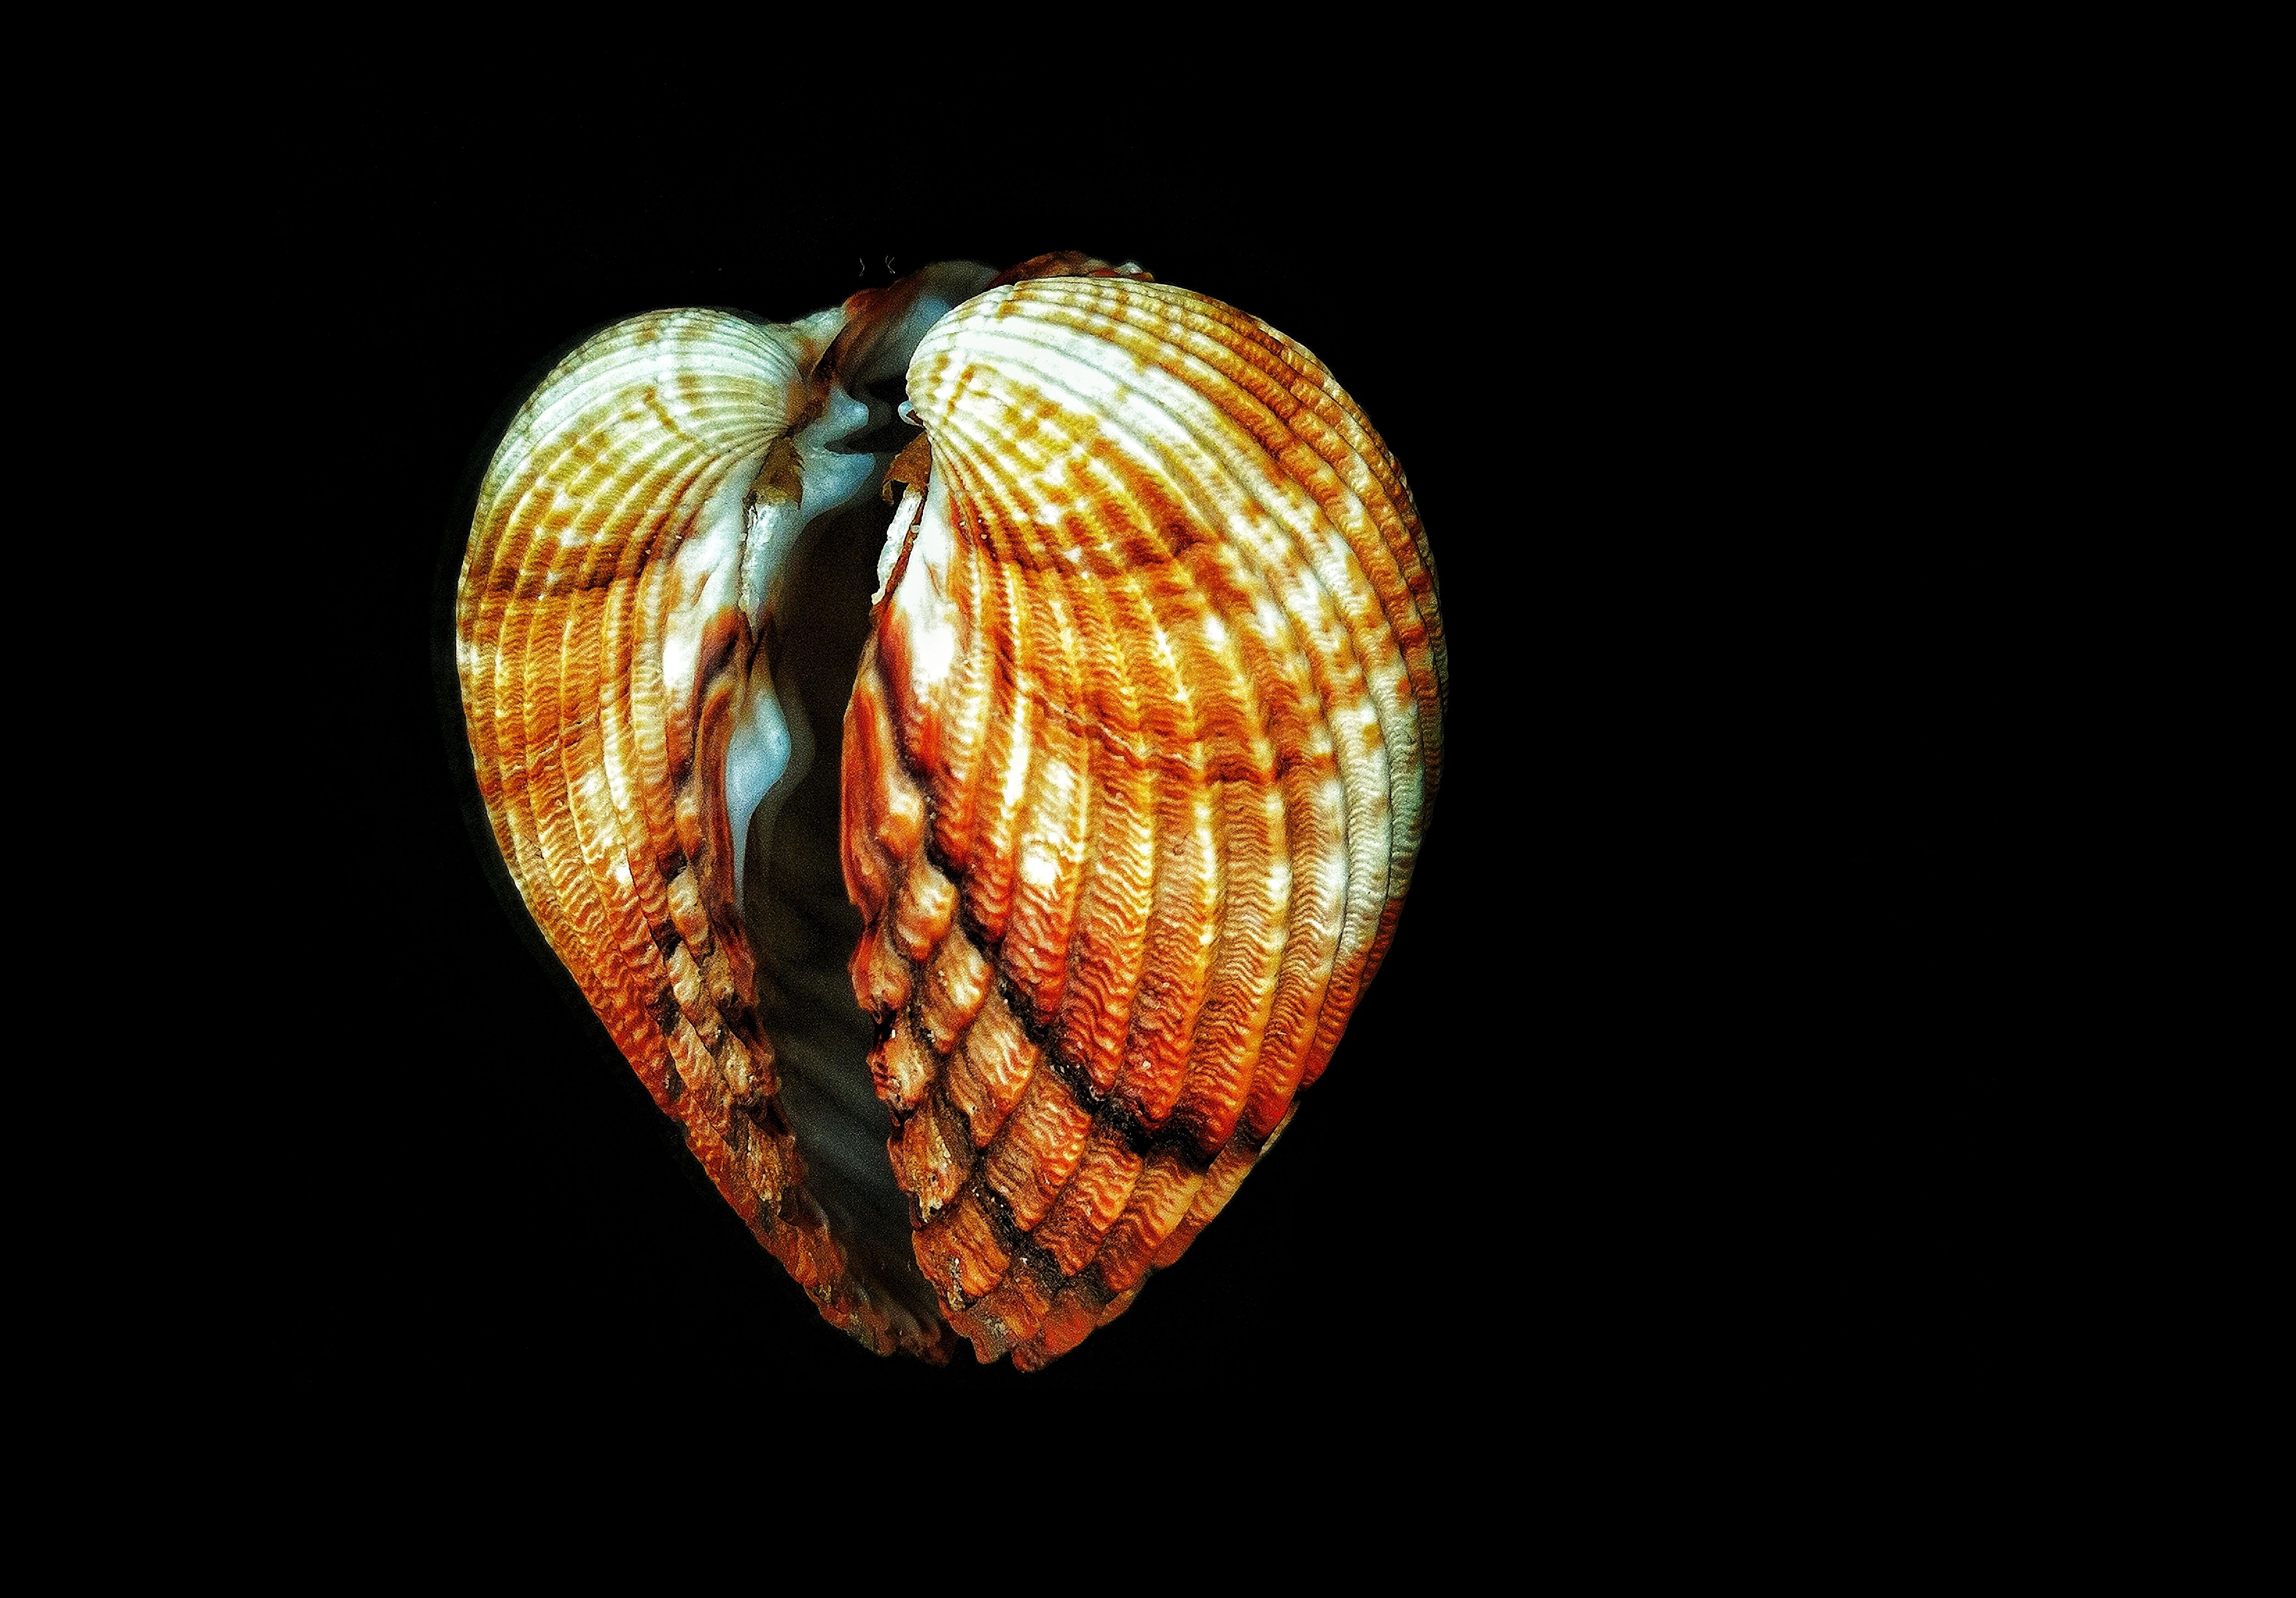
Seashell
Seashell with a hollow in the middle and has circular lines and is covered in orange and white with black lines.
photo taken at eye level. the atmosphere is marine. vibrant colors like orange, white and black. lighting is dark and soft. accurate photography to show details.
Labels: Animal, Clam, Food, Invertebrate, Sea Life, Seafood, Seashell, Insect, Conch, Background
Camera: HUAWEI VTR-L09